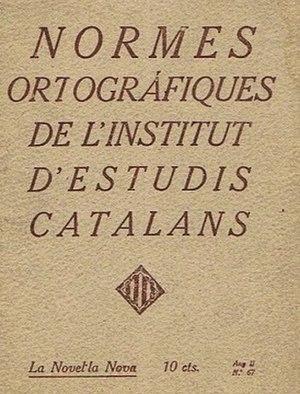
Les Normes ortogràfiques sont un ensemble de vingt-quatre règles d'orthographe de la langue catalane publiées le 24 janvier 1913 par l'Institut d'Estudis Catalans. L'objectif était de normaliser l'orthographe du catalan en le modernisant et l'épurant.